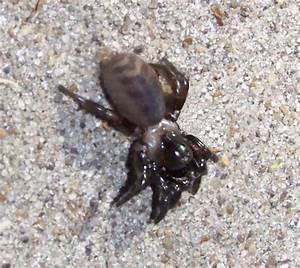
spider